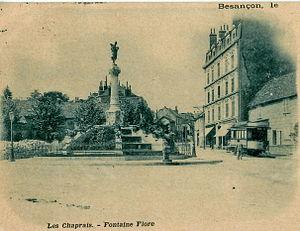
Cliché de la carte postale ancienne, sans mention d'éditeur
L'ancien tramway de Besançon est un réseau de tramway ayant circulé dans la ville de 1897 à 1952.